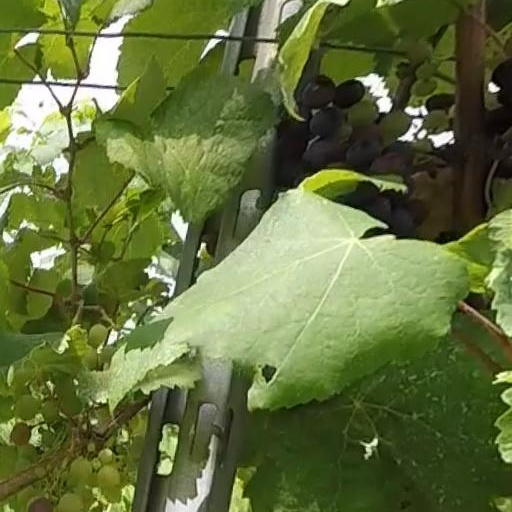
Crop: grape